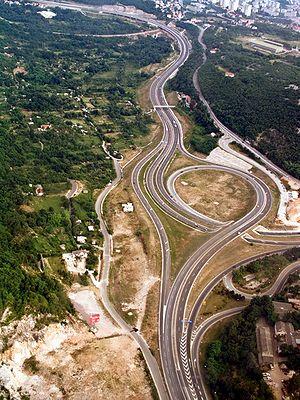
L'A6/B6 est une autoroute située au nord de la Croatie. Une importante partie de la route située entre Rijeka et Bosiljevo n'est cependant pas une autoroute officielle, mais une route pour automobiles. Seulement 10 km près de Rijeka, ainsi que le ring de Vrbovsko et une partie près de Bosiljevo sont aménagées en réelle autoroute. Le trajet total de l'A6 est de 80,7 kilomètres. La route relie la ville de Rijeka à deux autres autoroutes importantes du pays, à savoir la A1 et la A7.